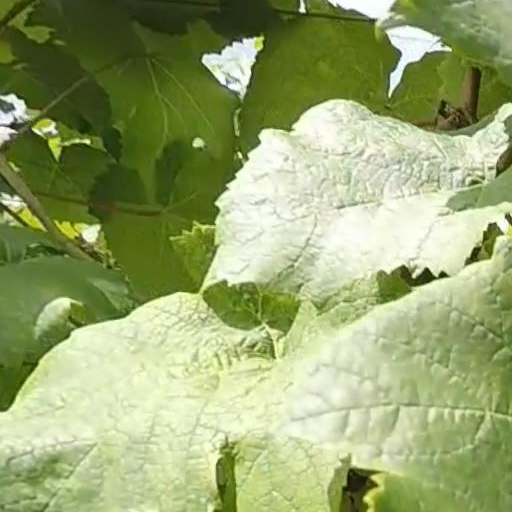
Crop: grape